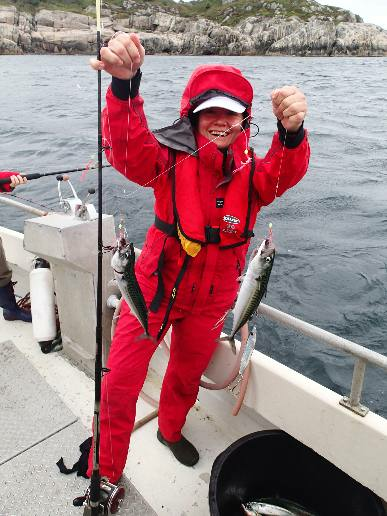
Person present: Yes